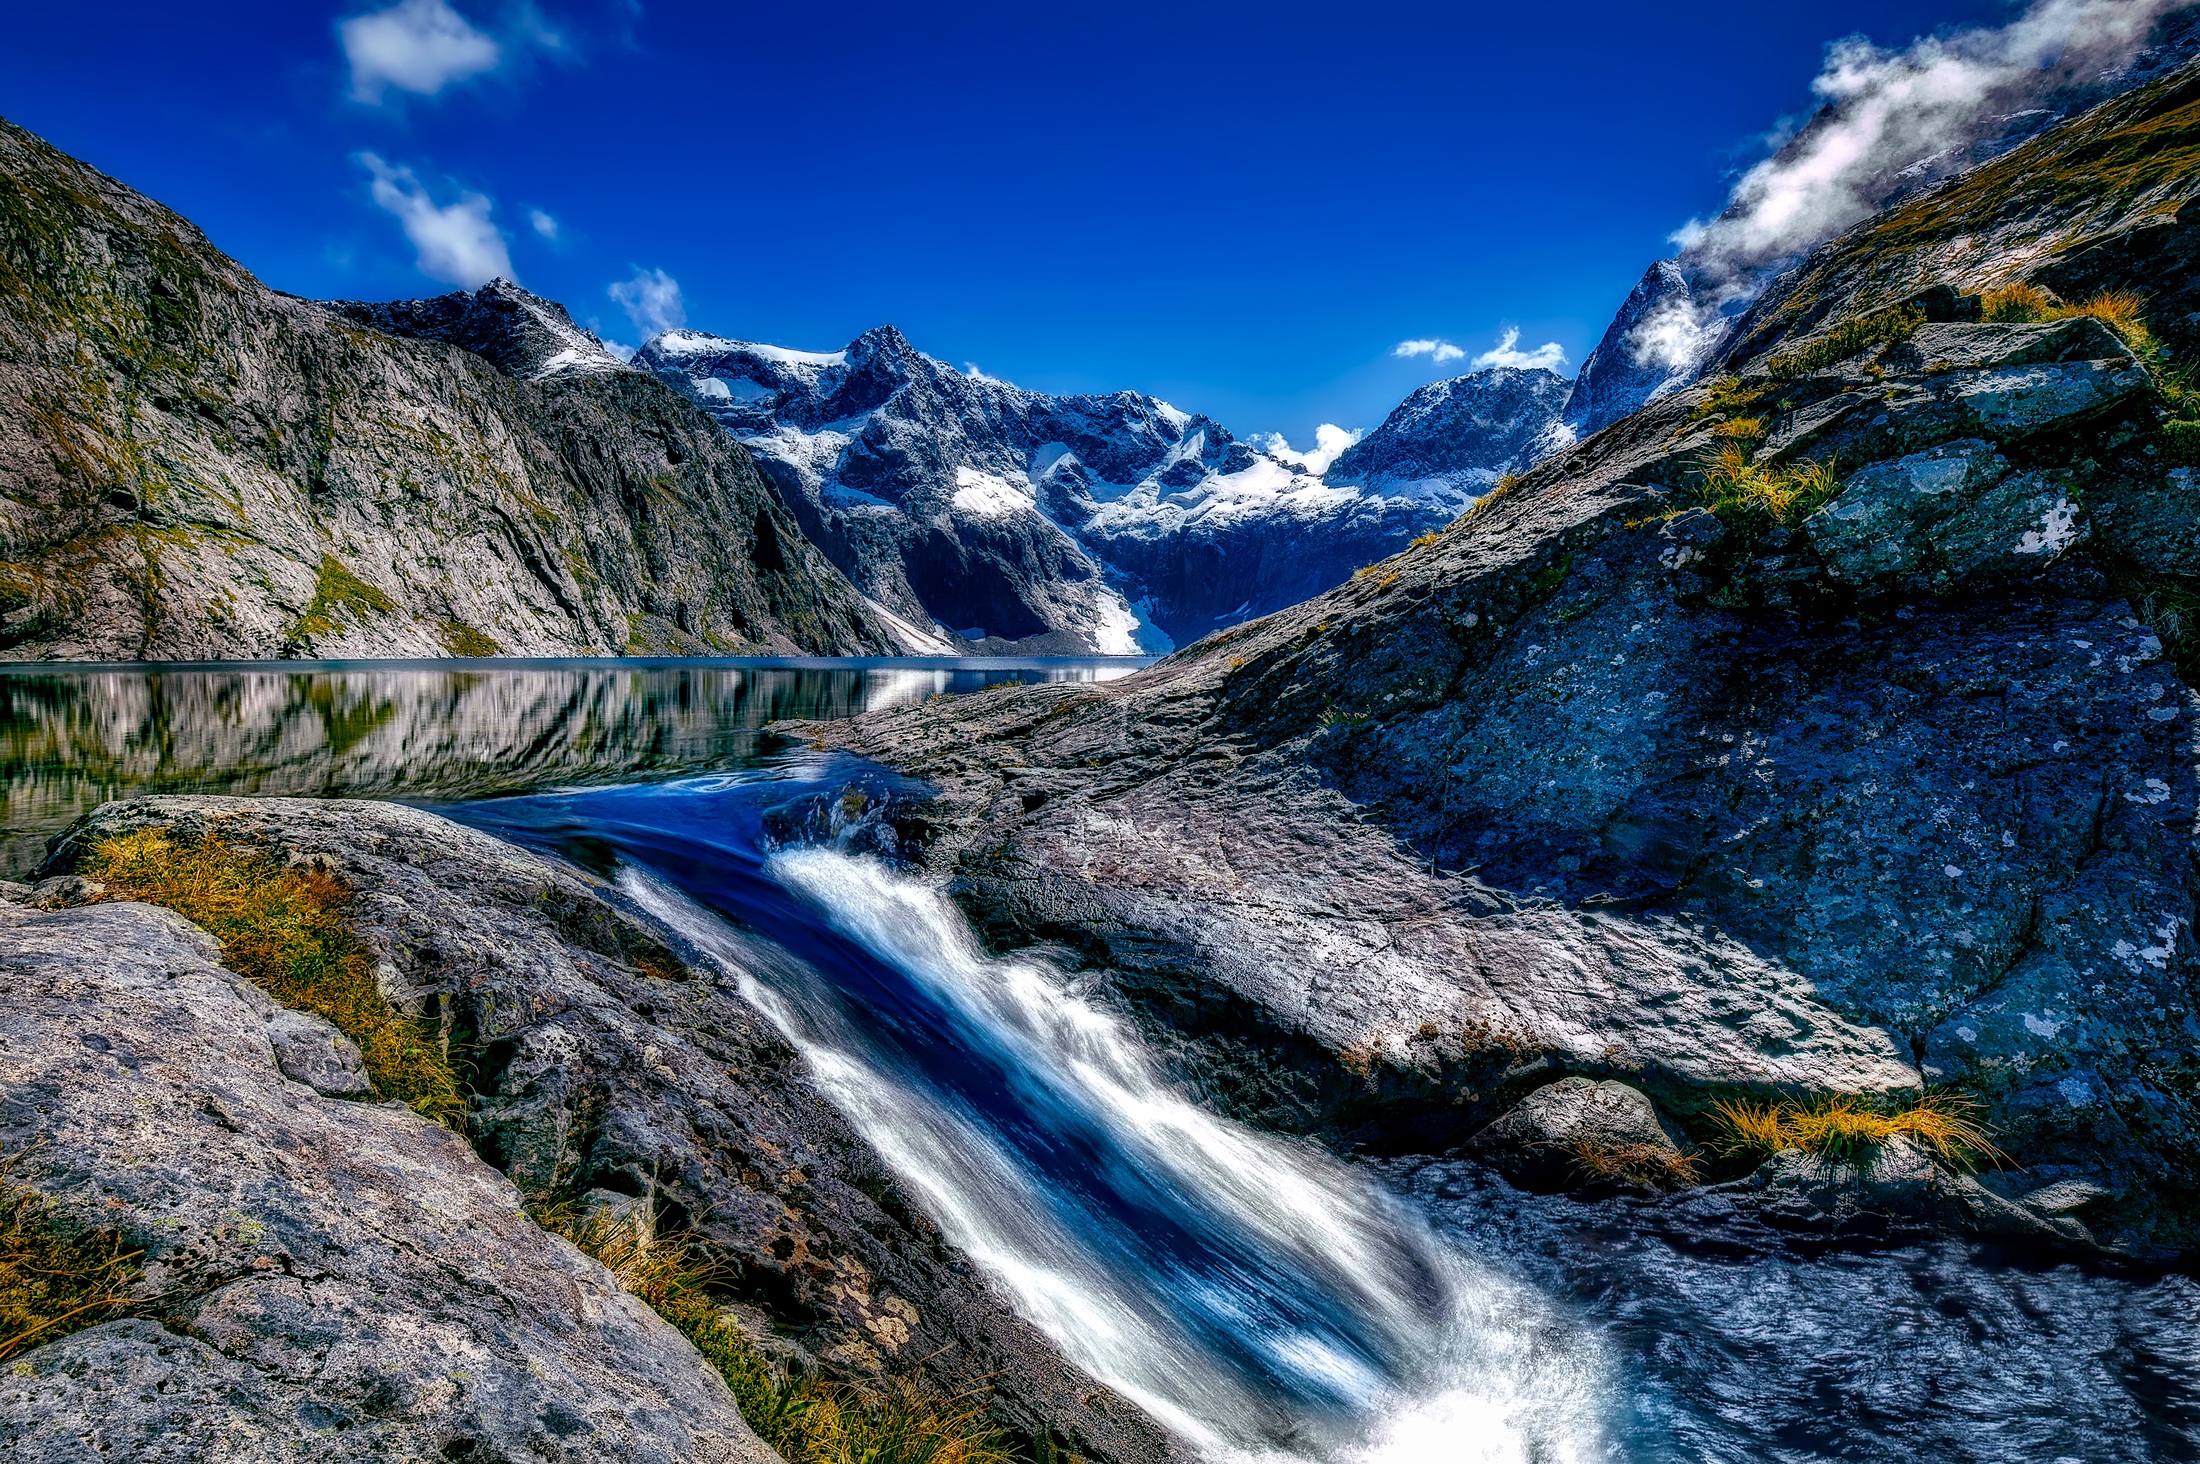
landscape, water, nature, wilderness, mountain, snow, lake, adventure, river, valley, mountain range, country, travel, scenic, glacier, fjord, tourism, national park, ridge, outdoors, hdr, mountains, alps, new zealand, reflections, plateau, cirque, water feature, moraine, landform, mountain pass, mountainous landforms, glacial landform, fiordland national park